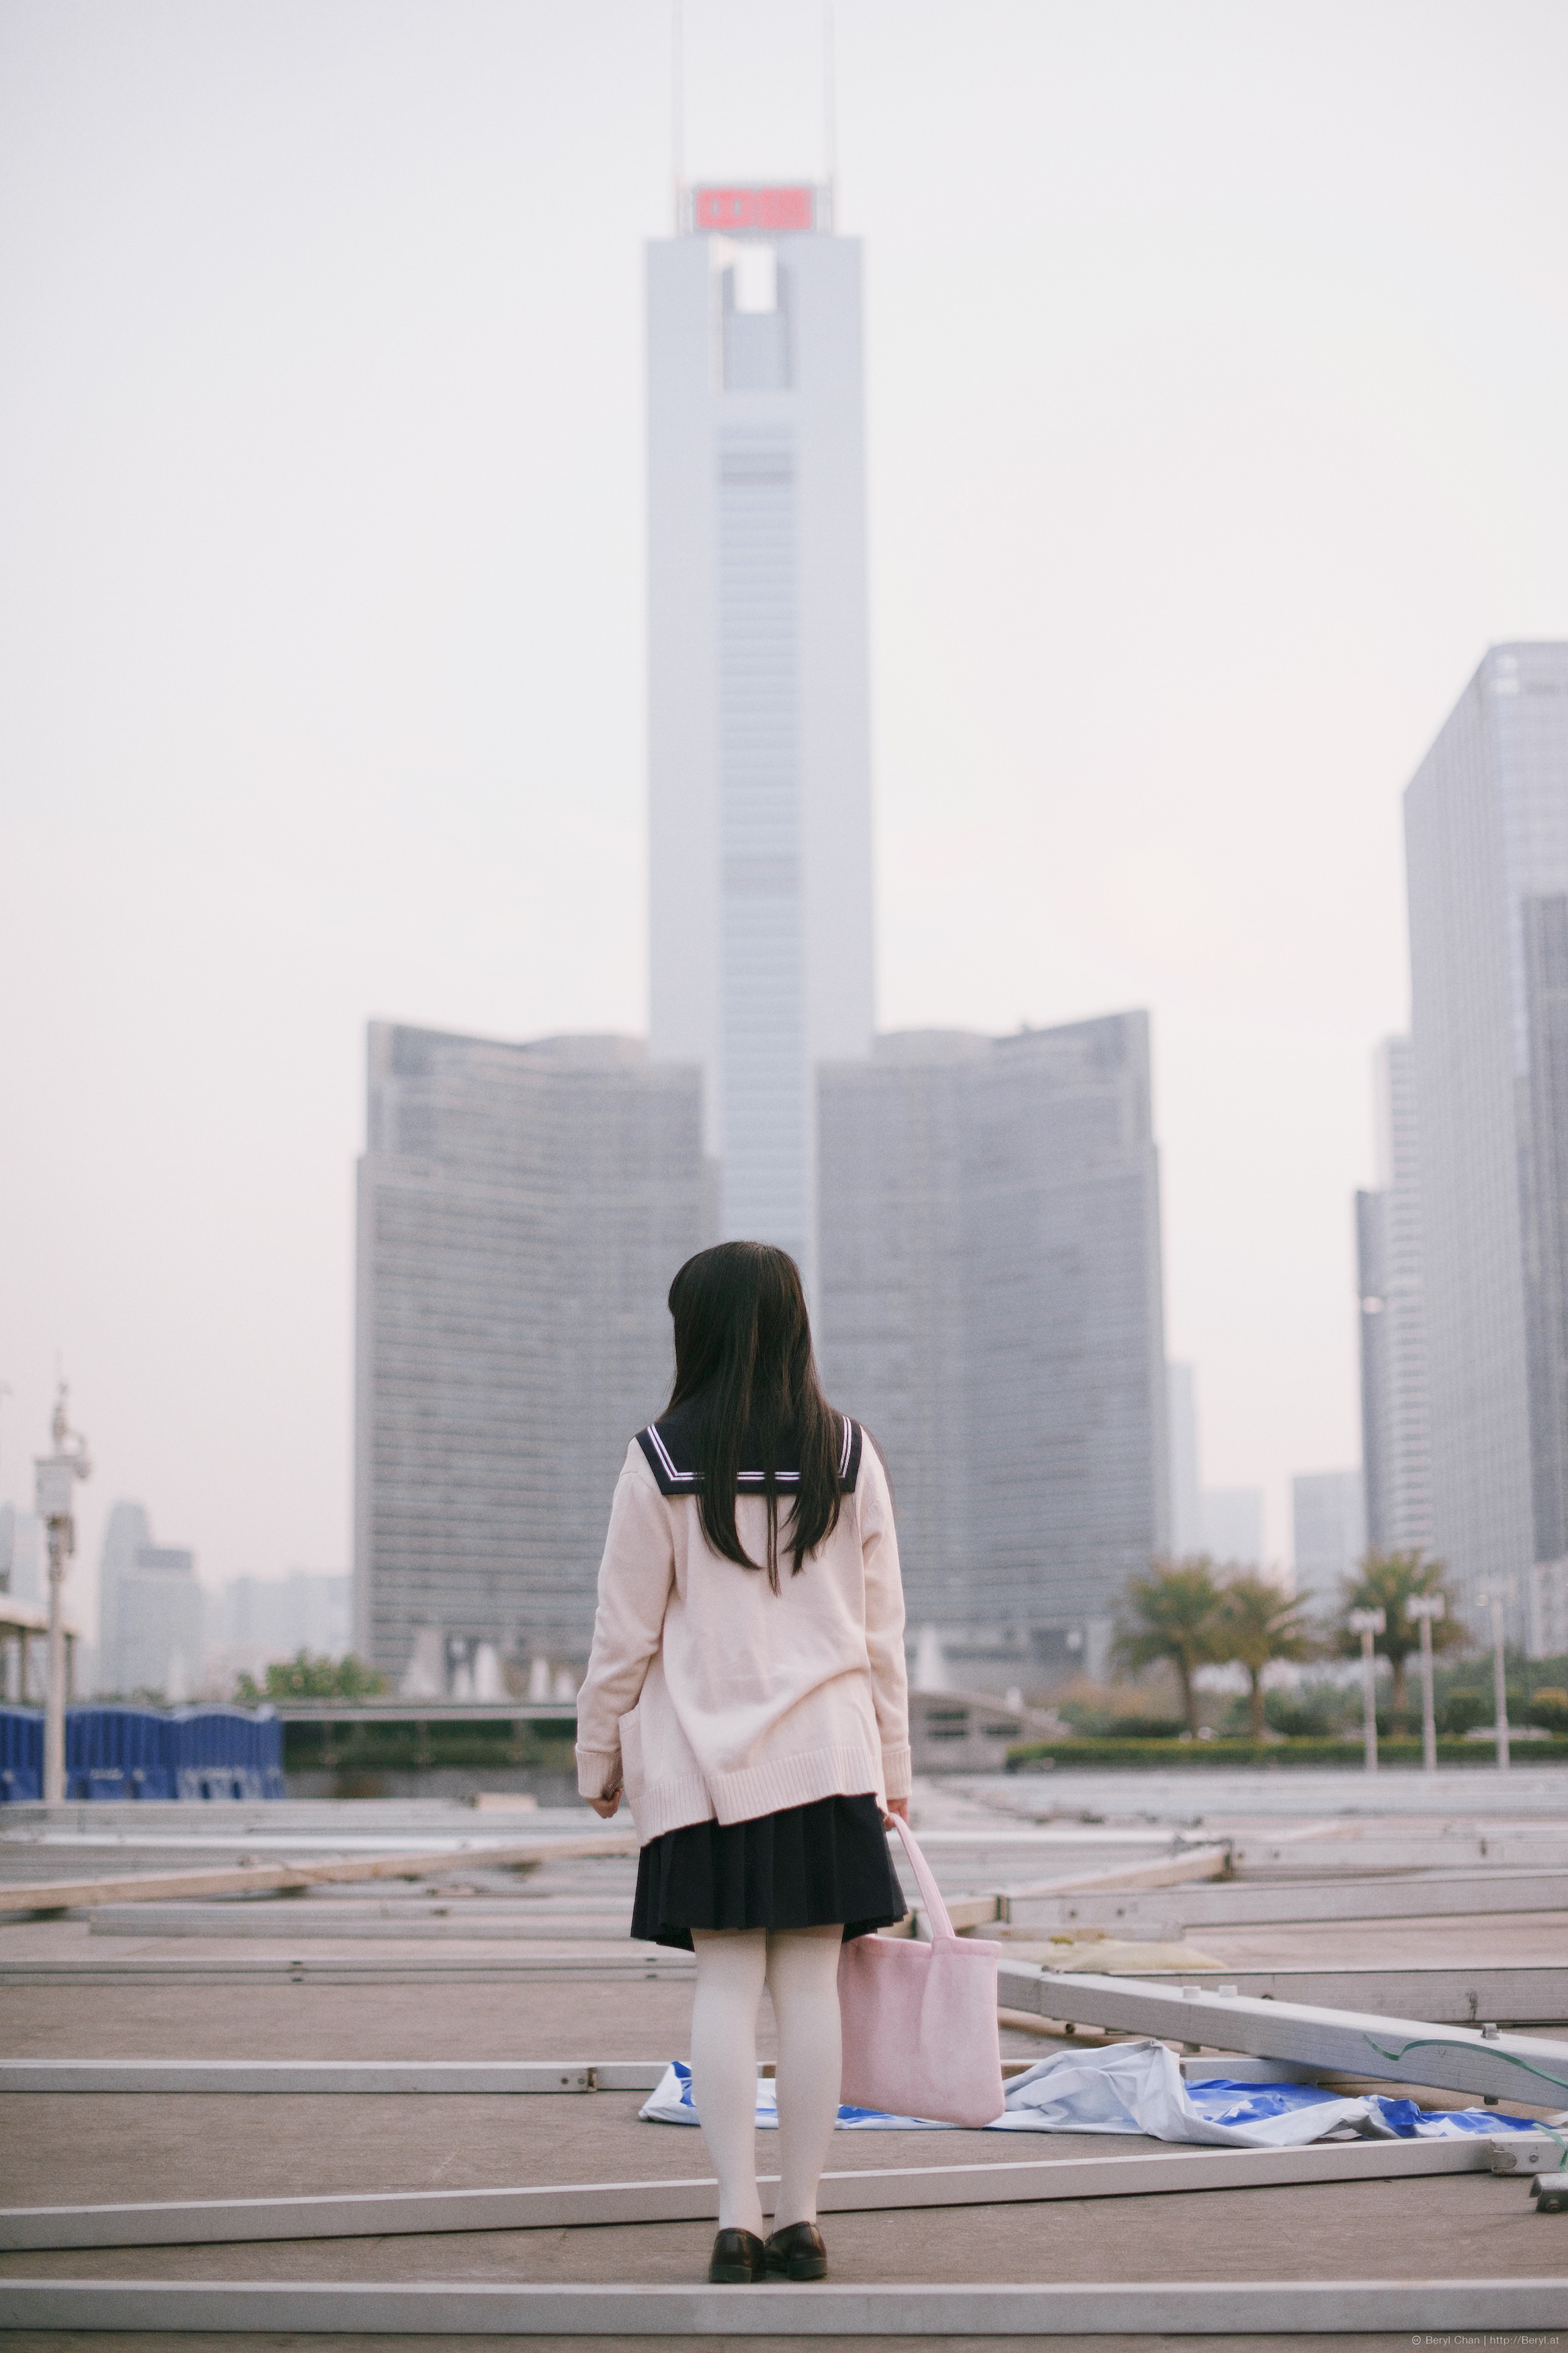
hand, girl, white, cute, skyscraper, leg, clean, shoes, hands, back, legs, bright, tiny, faceless, uniform, school, skirt, socks, tights, kneehighsocks, kneesocks, pantyhose, afsnikkor50mmf14g, schoolgirl, sailoruniform, kneehigh, dressing